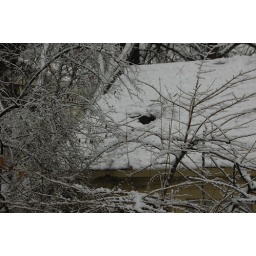
The small hole (about 12-inch diameter) that the limb made in the slate roof of the house that Dave Bishop rents